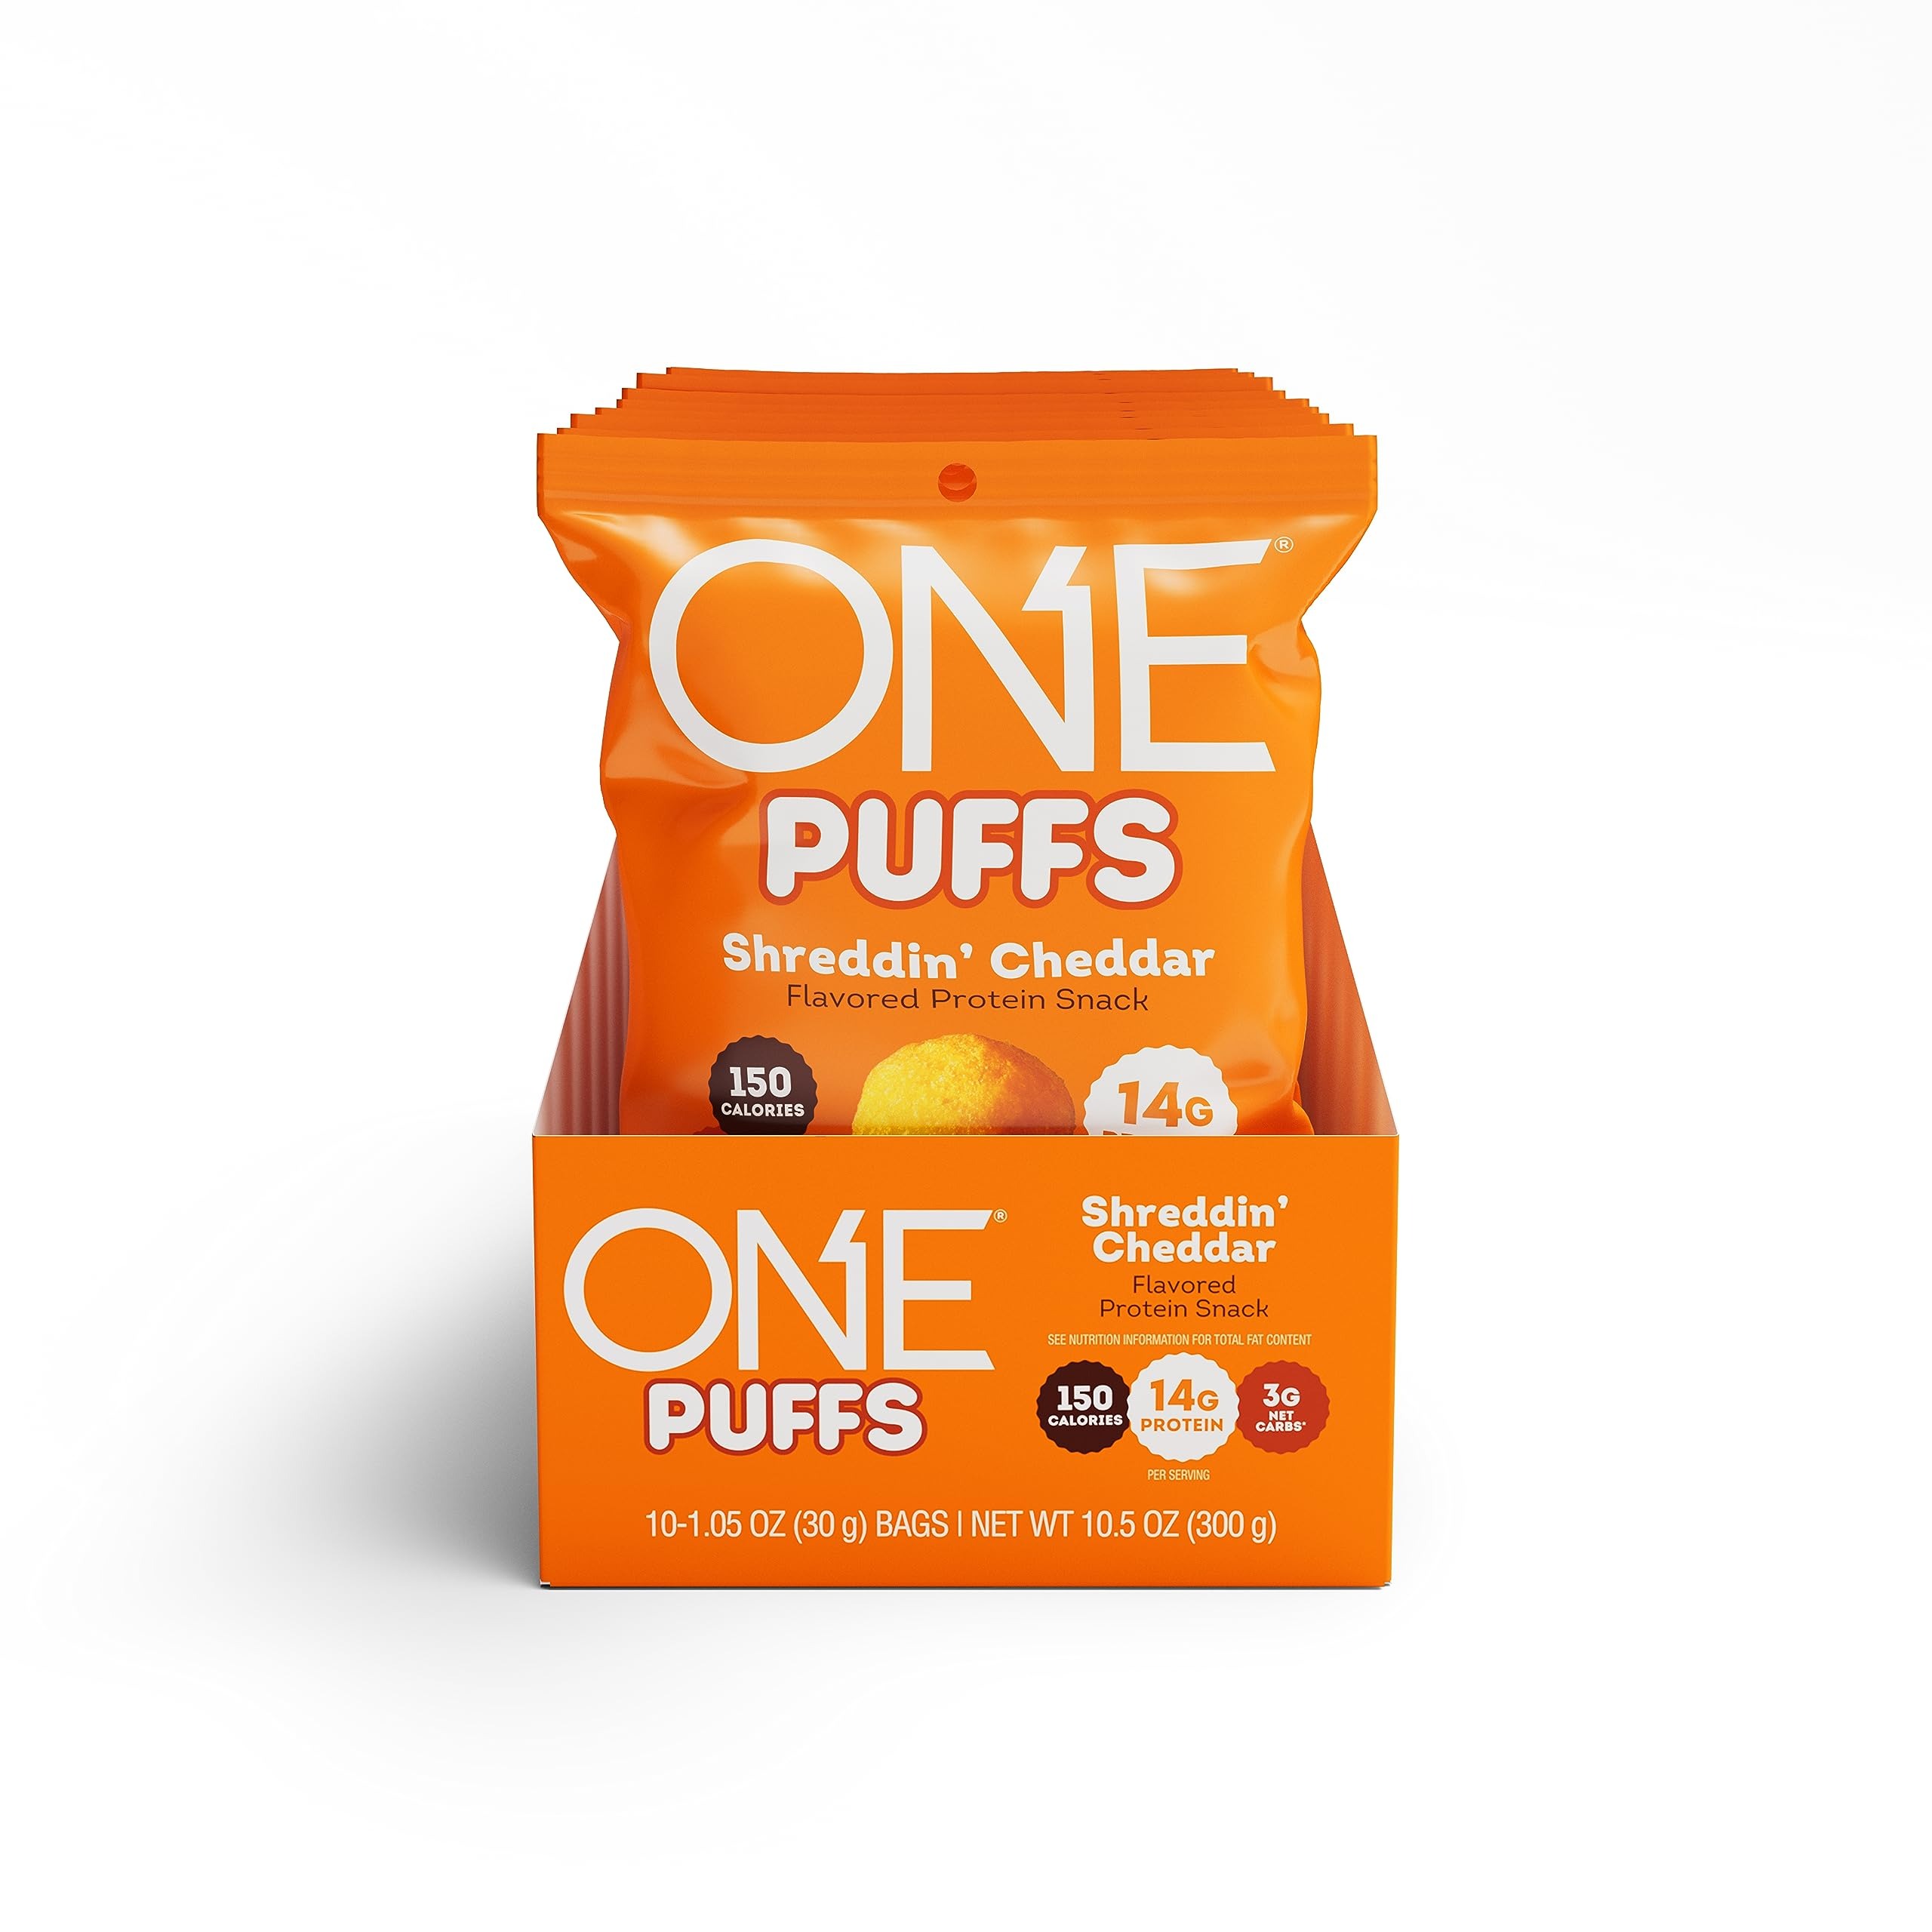
Item Name: ONE PUFFS, Shreddin' Cheddar Flavor, 14g of Protein, Protein Snacks for On the Go, 150 Calories per Snack (10 Pouches)
Bullet Point 1: SALTY, SAVORY AND POPPABLE JUST GOT UNSTOPPABLE:​ ONE Puffs are cheesy flavored, protein-packed snacking that goes with you.
Bullet Point 2: Munch on Shreddin’ Cheddar or Spicy Nacho by the handful with lunch, for afternoon snack, on the go, or at home. Crispy, bite-sized, and loaded with 14g of protein, 3g of Net Carbs, they’re perfect for sharing - or not!
Bullet Point 3: ONE Puffs are the puffs dreams are made of.
Bullet Point 4: ONE PROTEIN IS THE ONE: Taste ONE to Believe ONE and take the taste challenge against other brands like Pure Protein Crisps, Clif Bar, RXBAR, Quest Chips, Think!, Power Crunch, Barebells, Power Crunch, Kind, and LaraBar.
Value: 10.5
Unit: Ounce

Price: 23.32